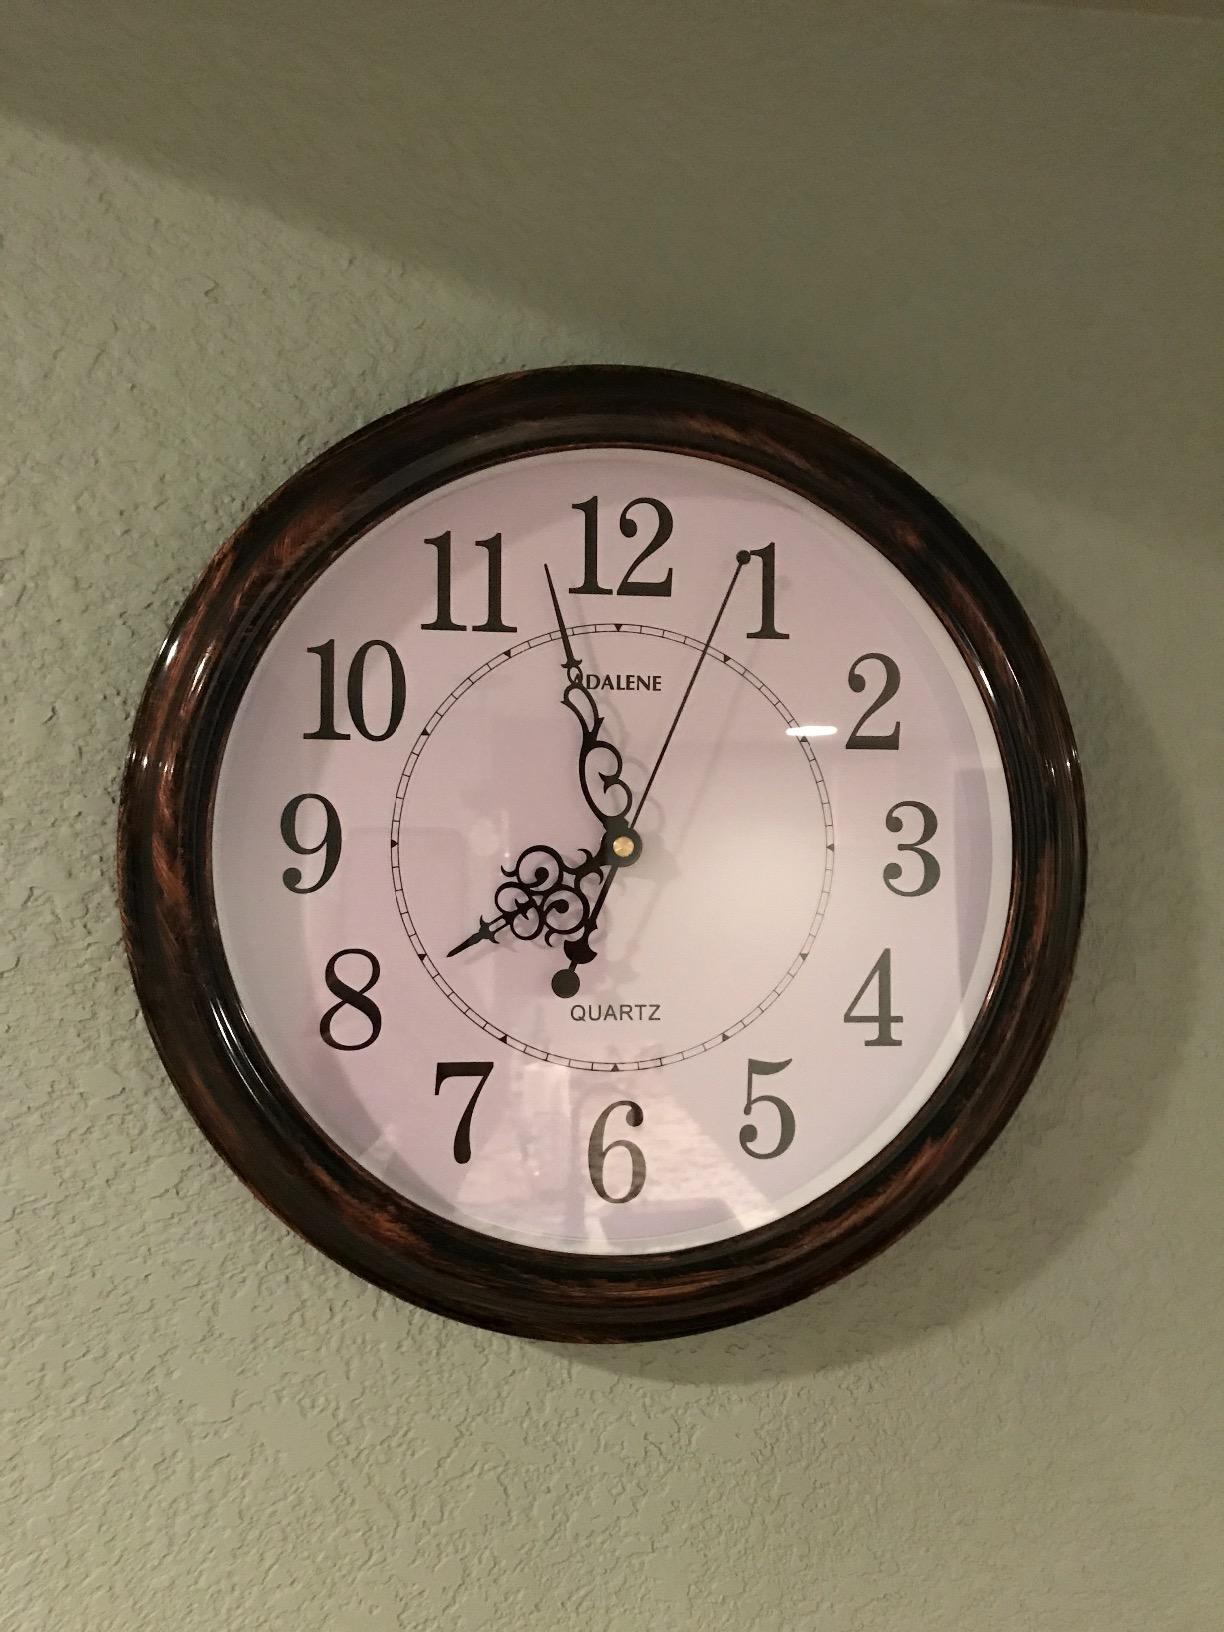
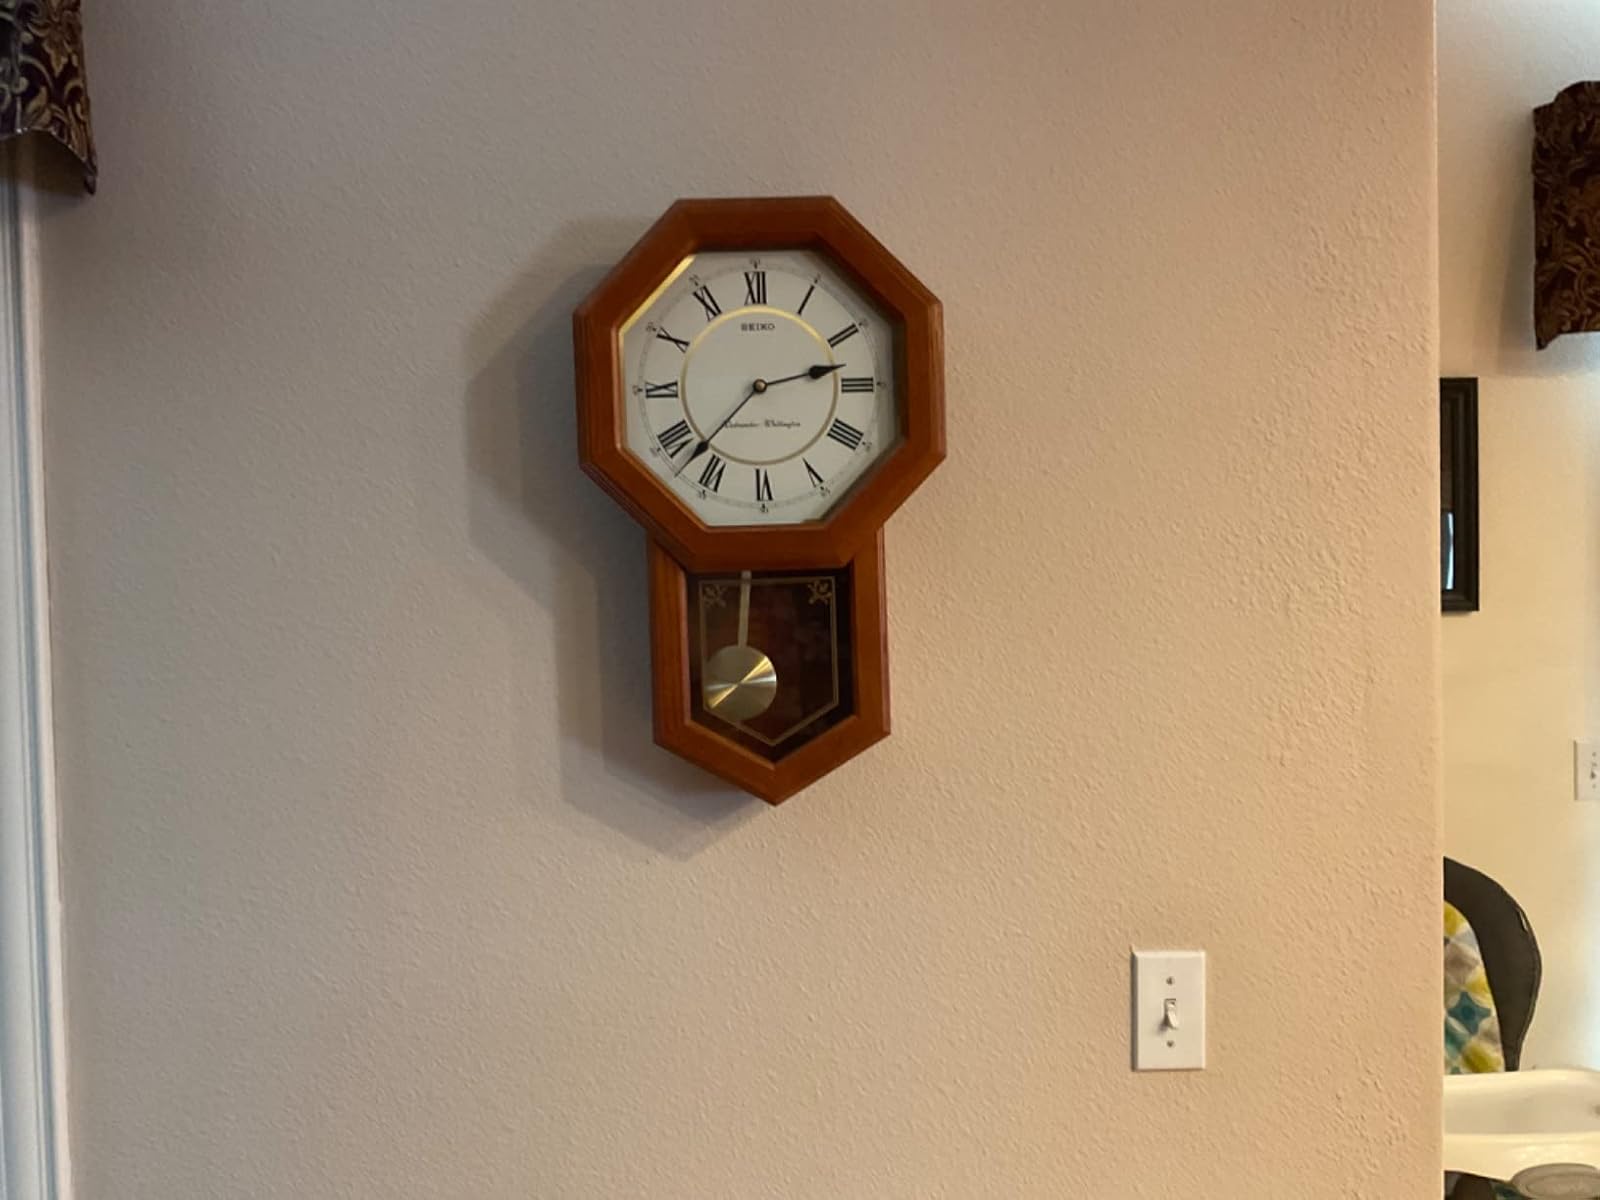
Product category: clock
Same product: no